Battle of Pavia

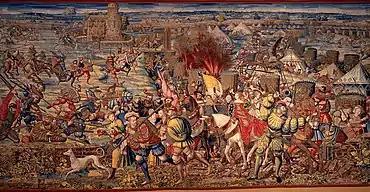
"The Flight of the French Women in the Battle of Pavia", one of a tapestry suite woven at Brussels c. 1528–31 after cartoons by Bernard van Orley

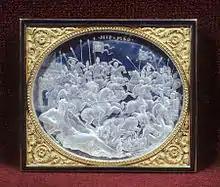
The Battle of Pavia in an engraved rock crystal cameo relief commissioned by Cardinal Ippolito de' Medici, by Giovanni Bernardi, Rome, "c" 1531–35 (Walters Art Museum, Baltimore)

The exact nature of Francis's surrender—in particular, who exactly had taken him prisoner—is uncertain, with a variety of candidates put forward by historians, including: